Charles A. Jenkins

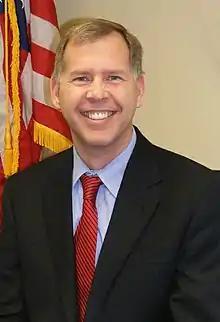

Charles A. Jenkins (born December 18, 1962) is a former member of the Maryland House of Delegates representing Maryland District 3B, which covered Frederick and Washington County, Maryland. He was appointed by Governor Martin O'Malley to fill the vacancy created by Richard B. Weldon Jr.'s resignation.